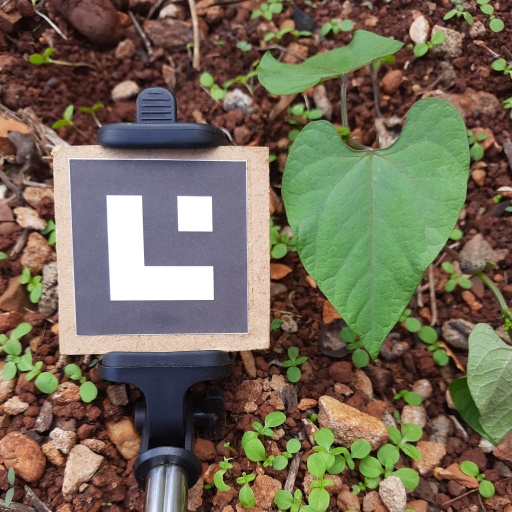
Observations: flat surface, no eating holes, under shade